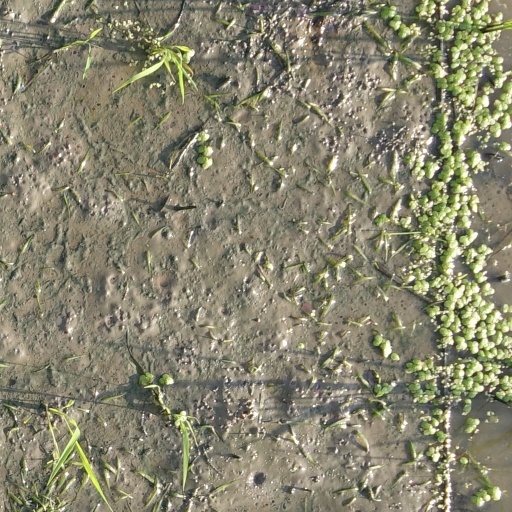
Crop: rice